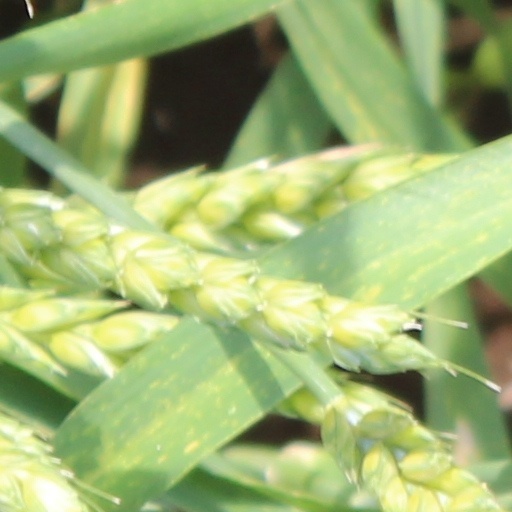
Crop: wheat